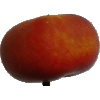
Label: Nectarine Flat 1